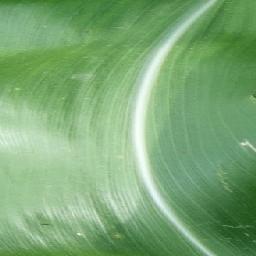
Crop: corn
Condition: (maize)_healthy